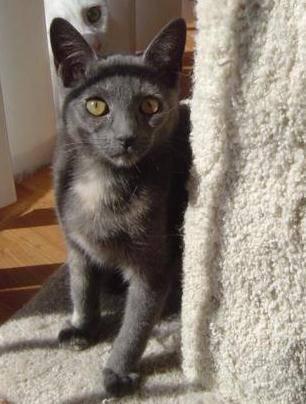
cat